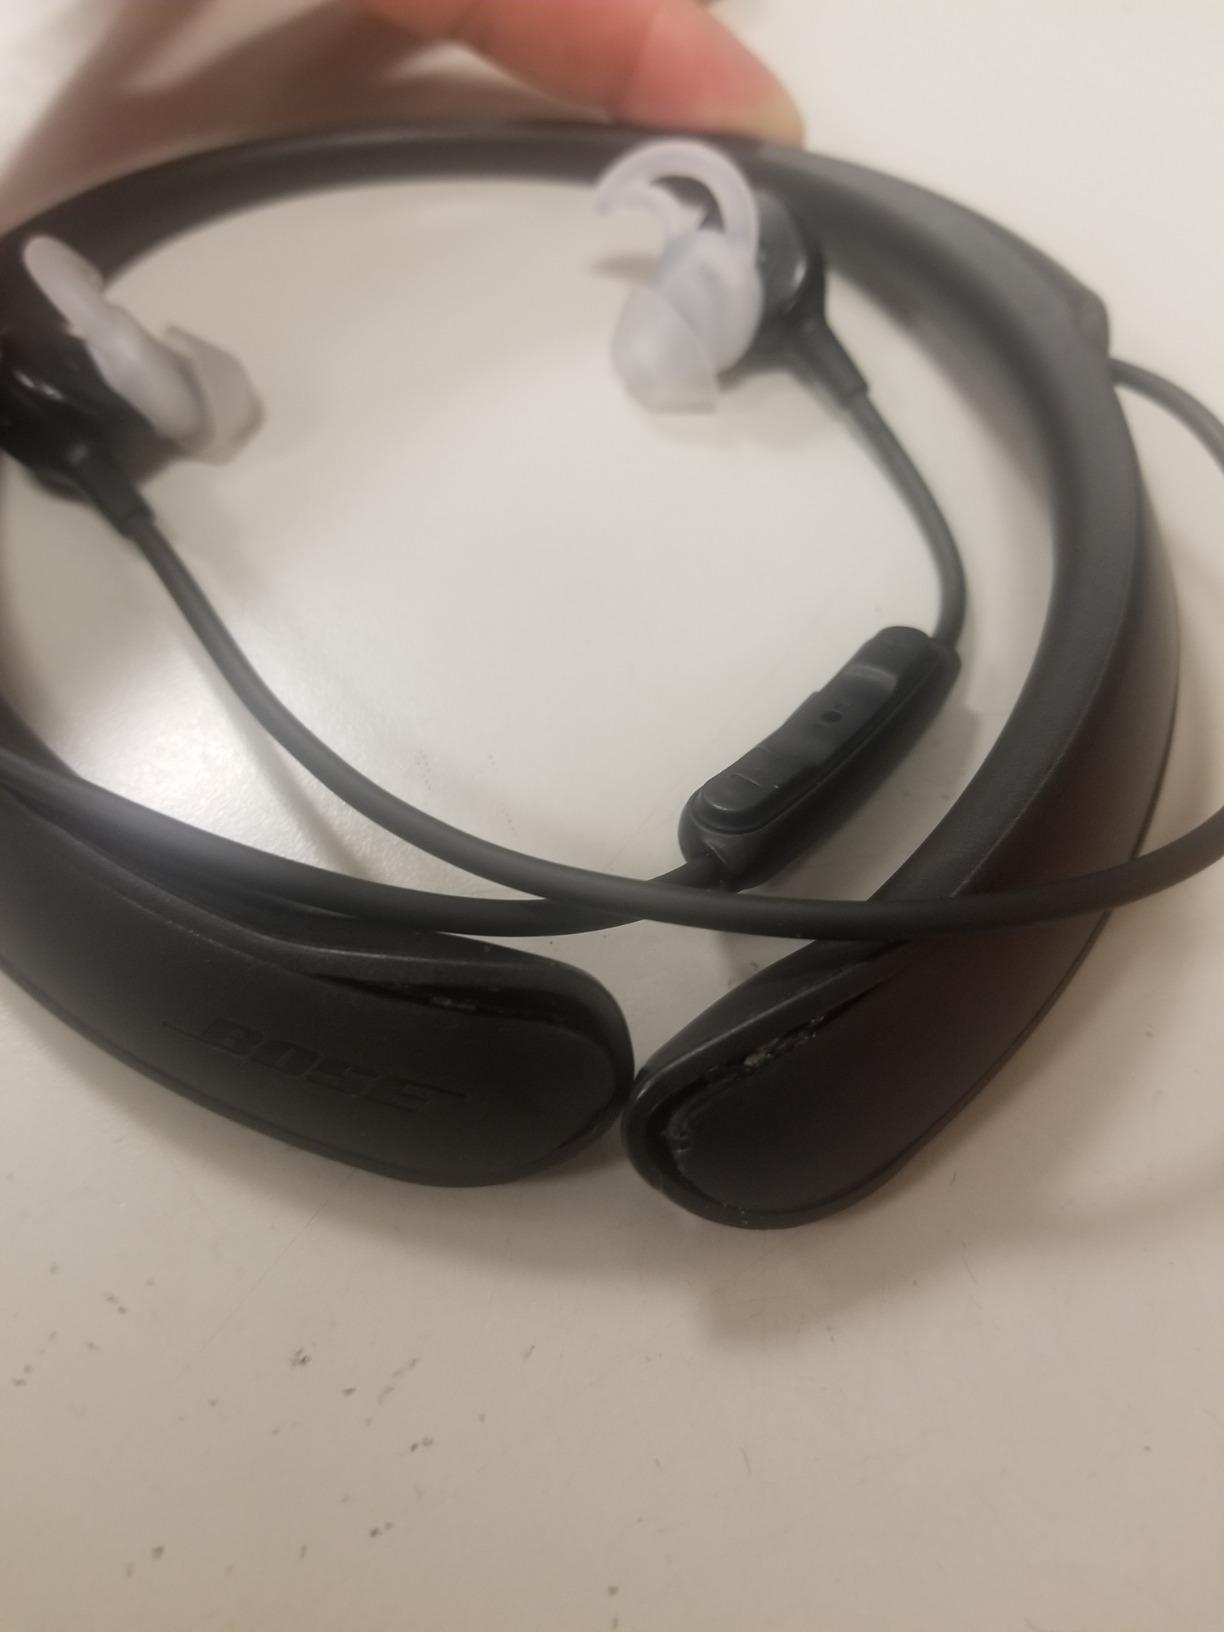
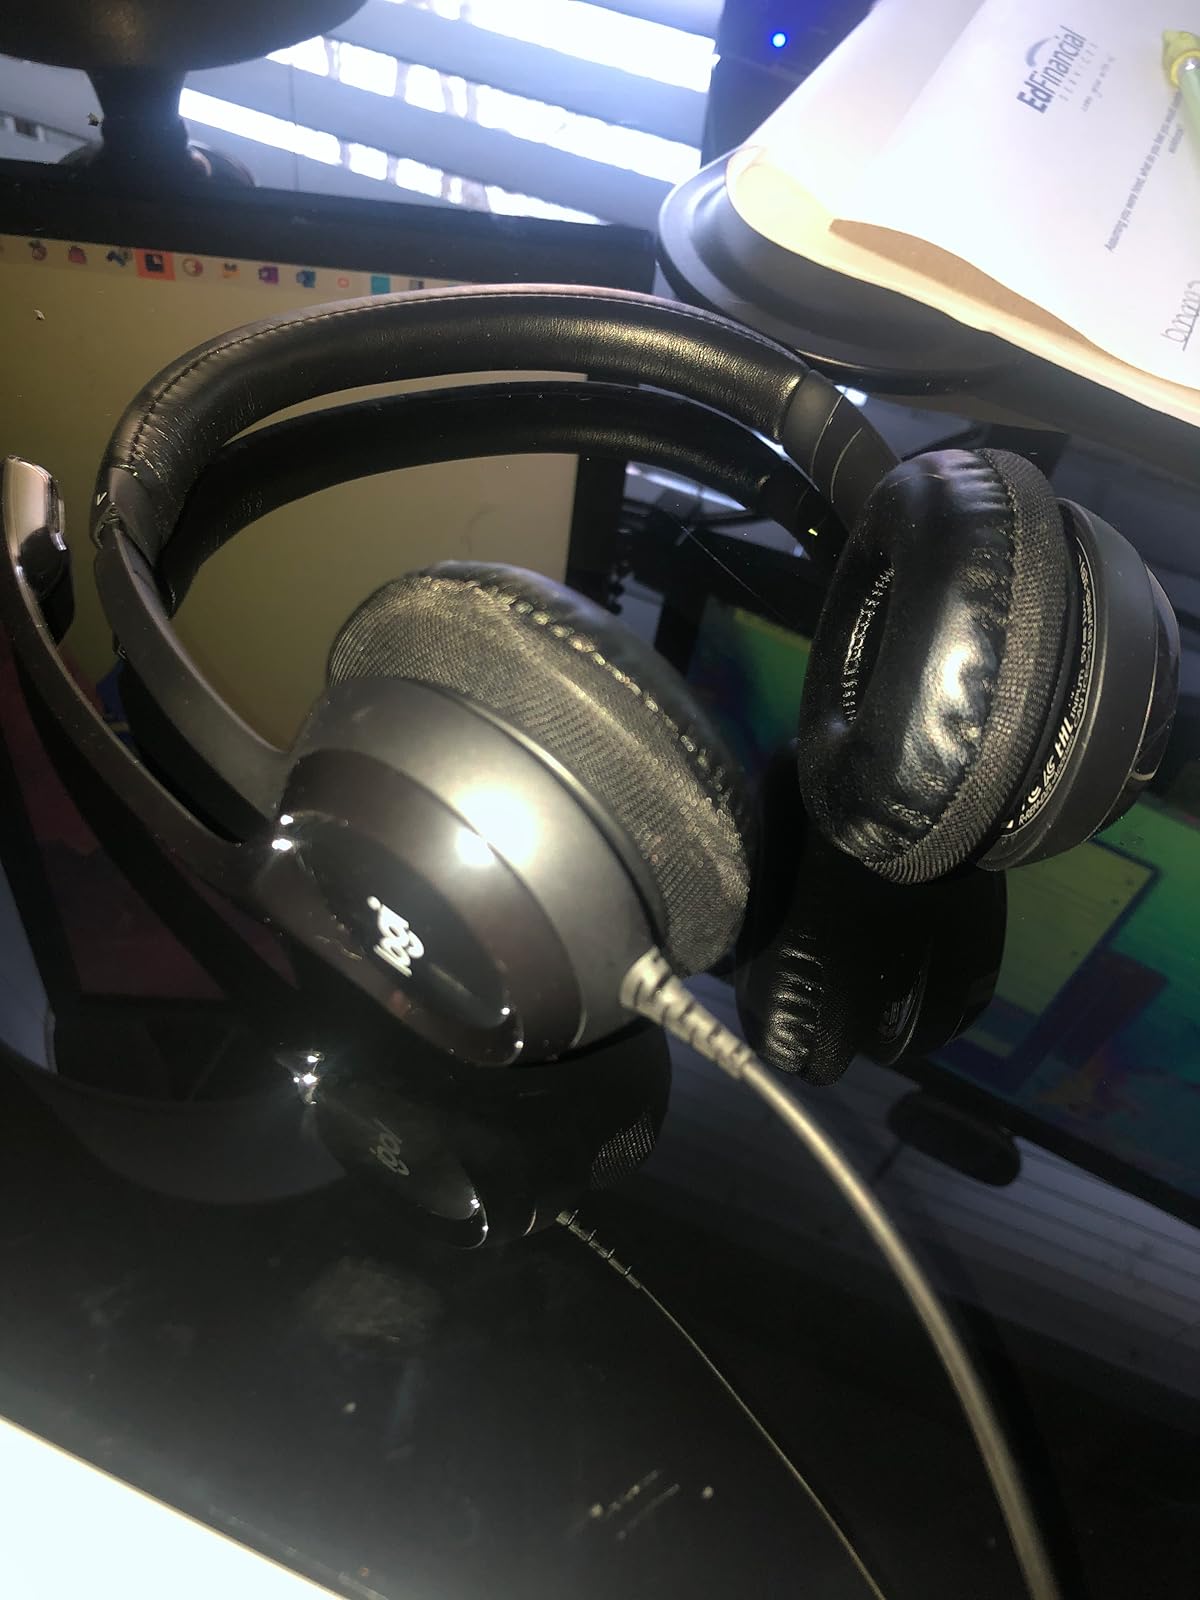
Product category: headphones
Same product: no